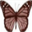
Label: butterfly